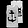
Label: T - shirt / top